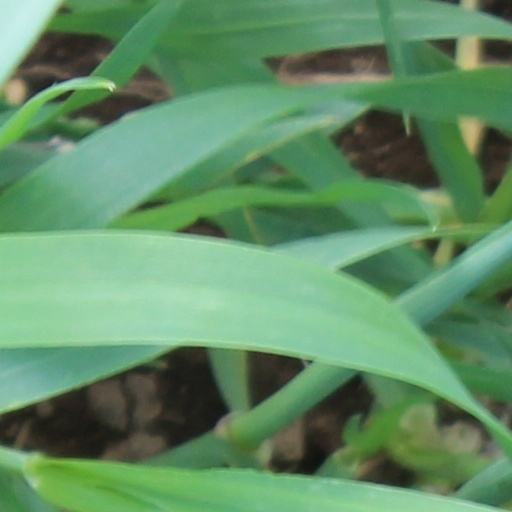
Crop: wheat